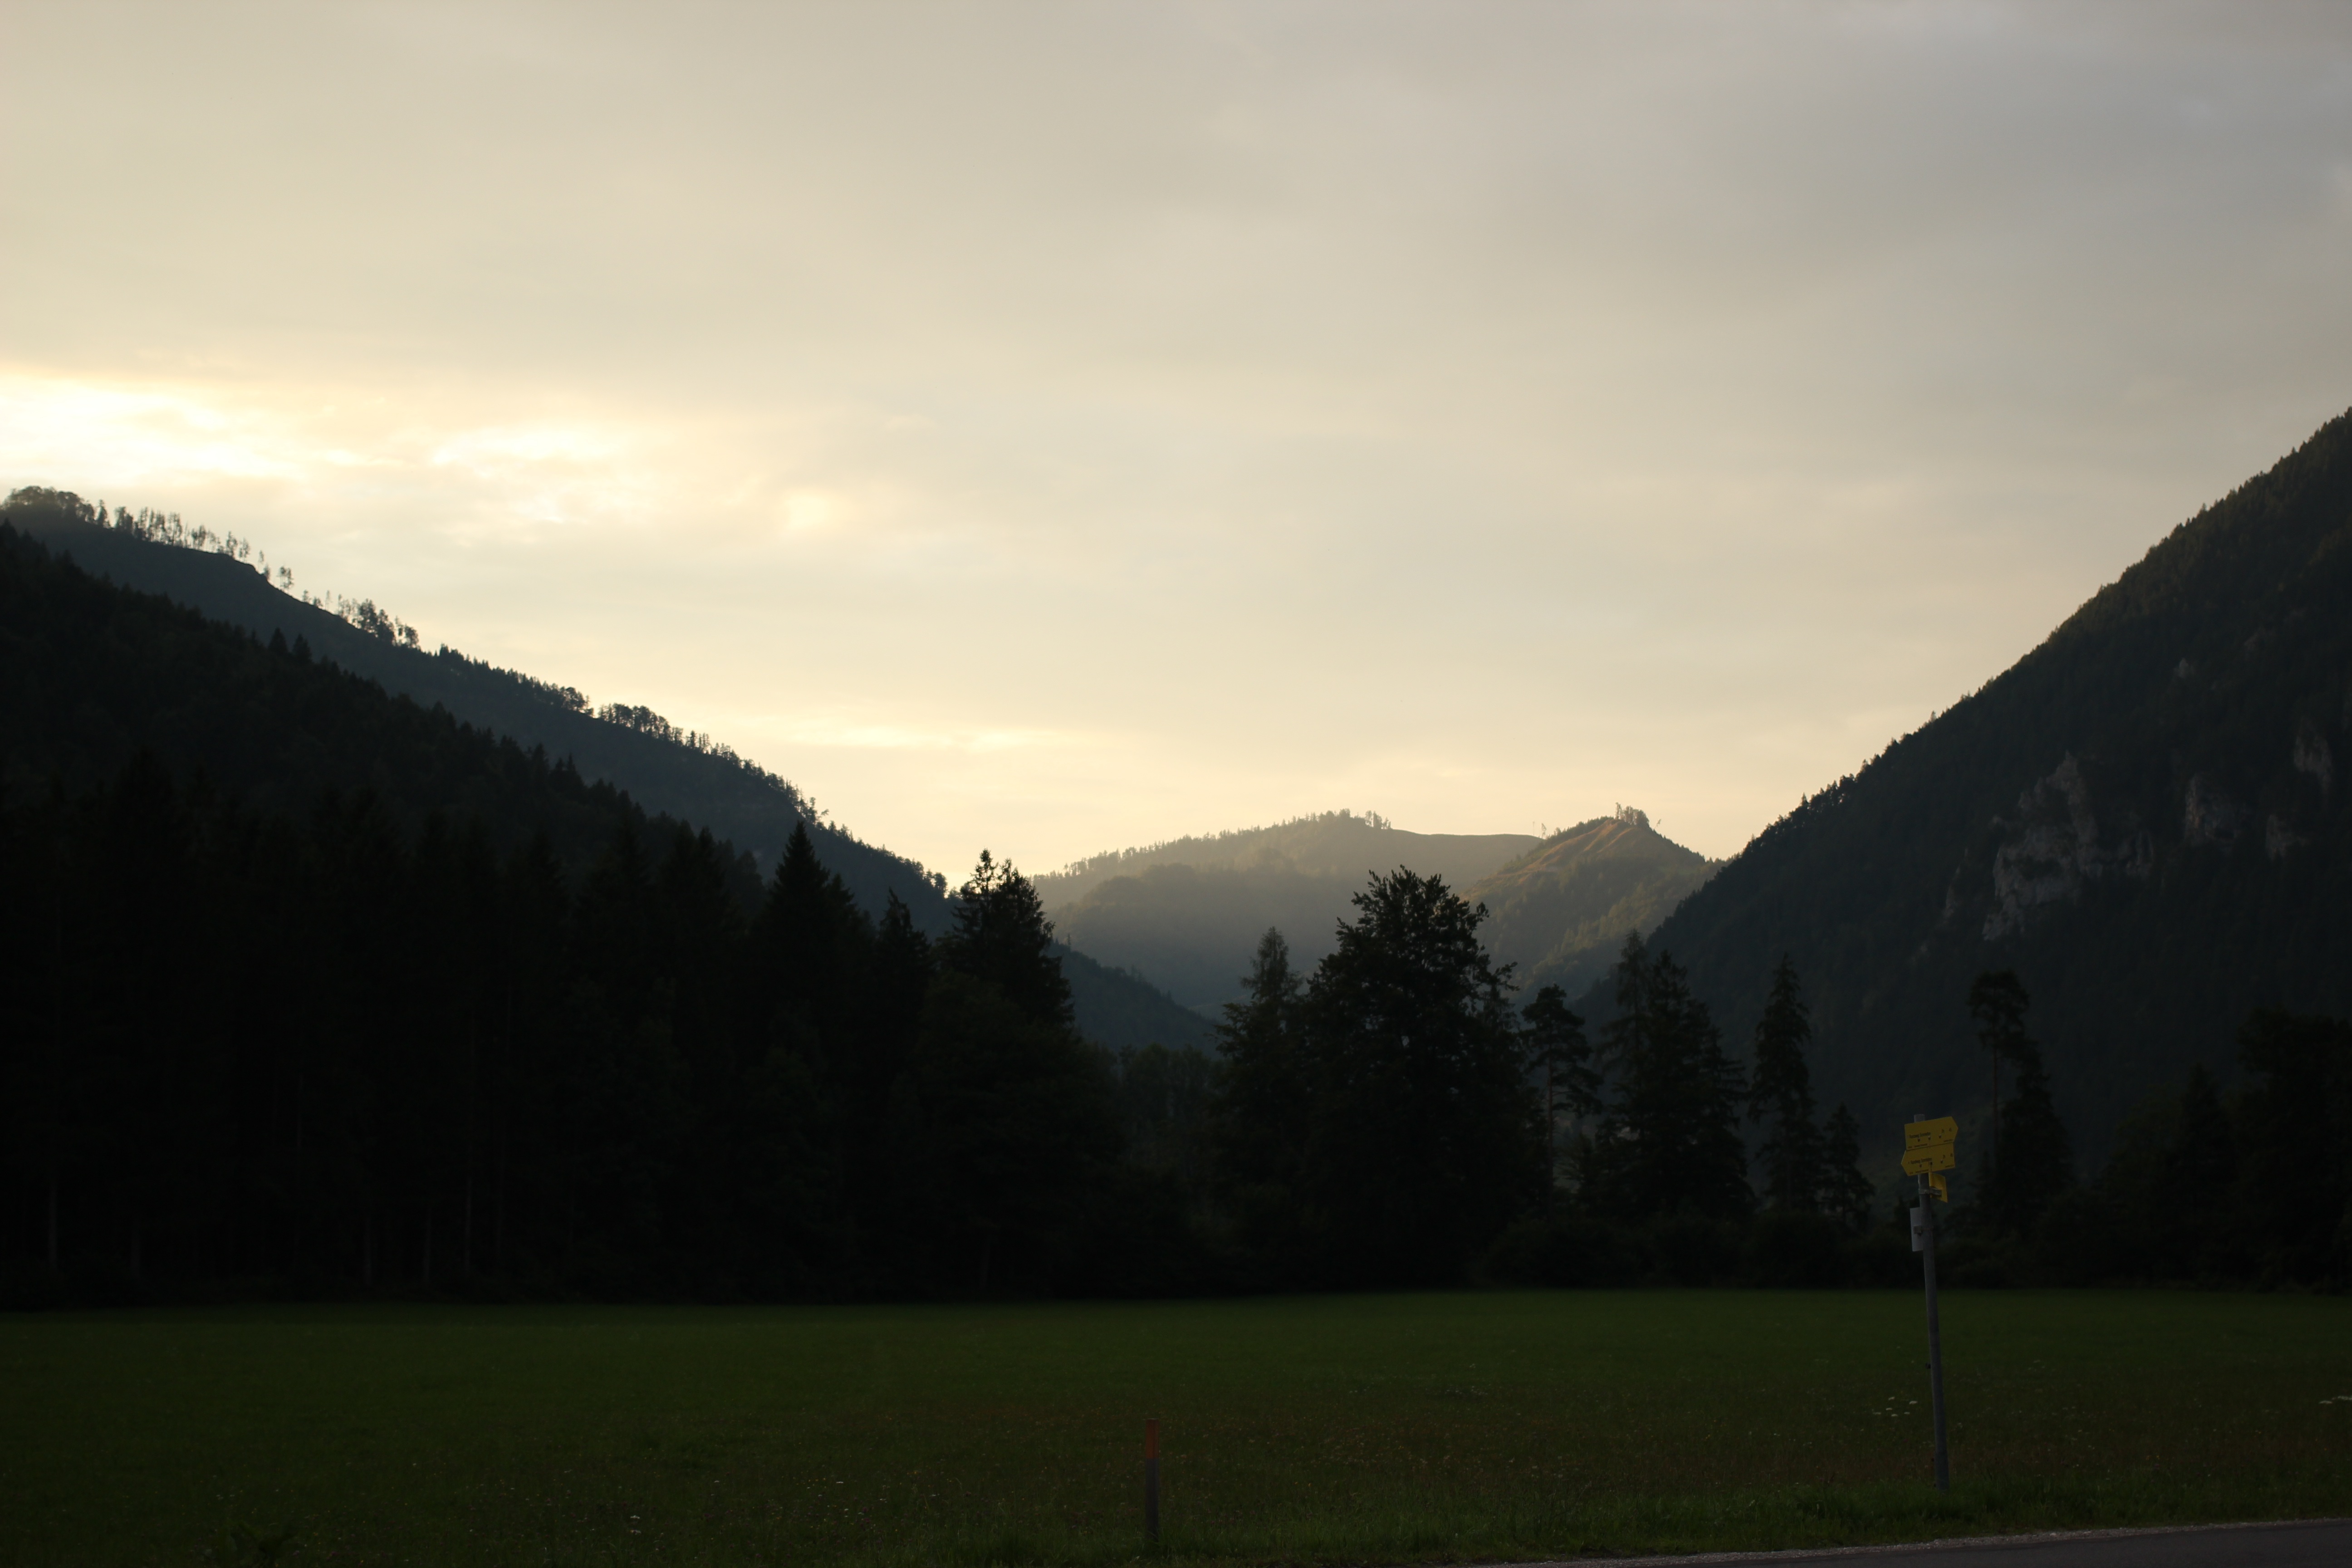
landscape, tree, nature, mountain, cloud, sky, sun, sunrise, sunset, mist, sunlight, morning, hill, dawn, valley, mountain range, dusk, evening, alpine, austria, road trip, mountains, alps, rural area, geographical feature, atmospheric phenomenon, mountainous landforms